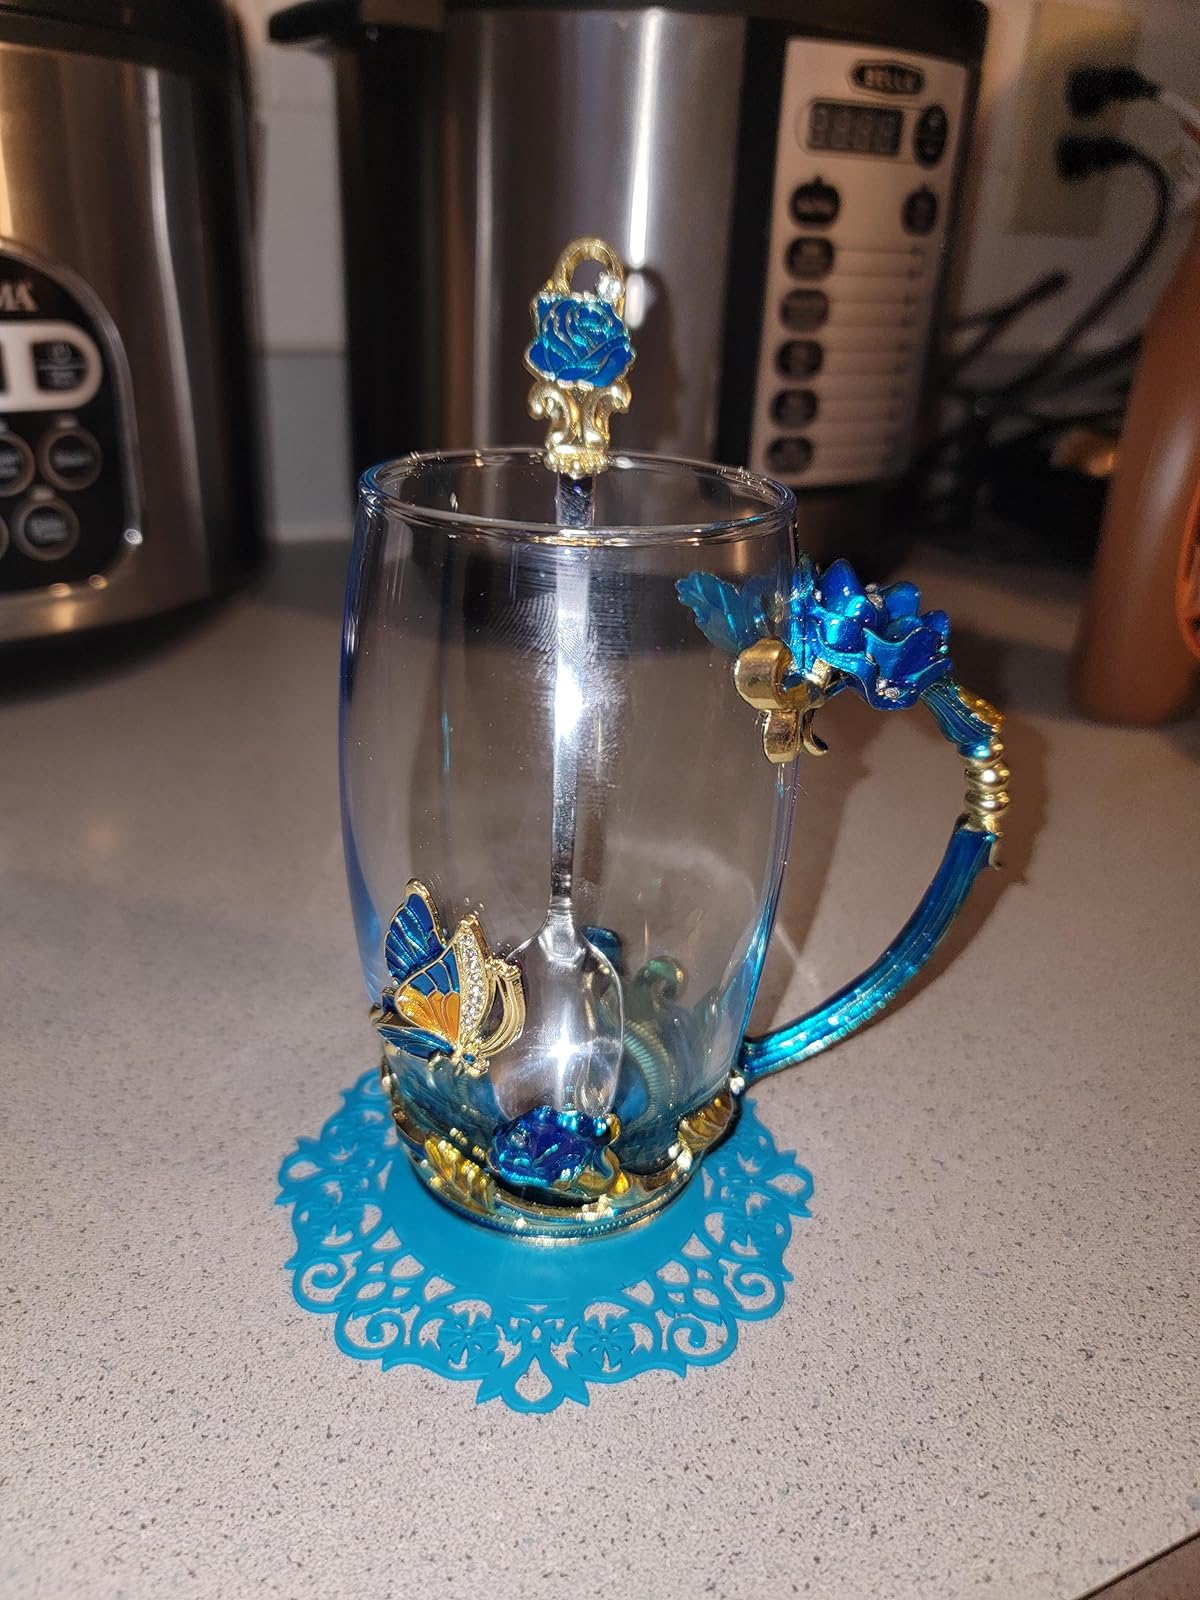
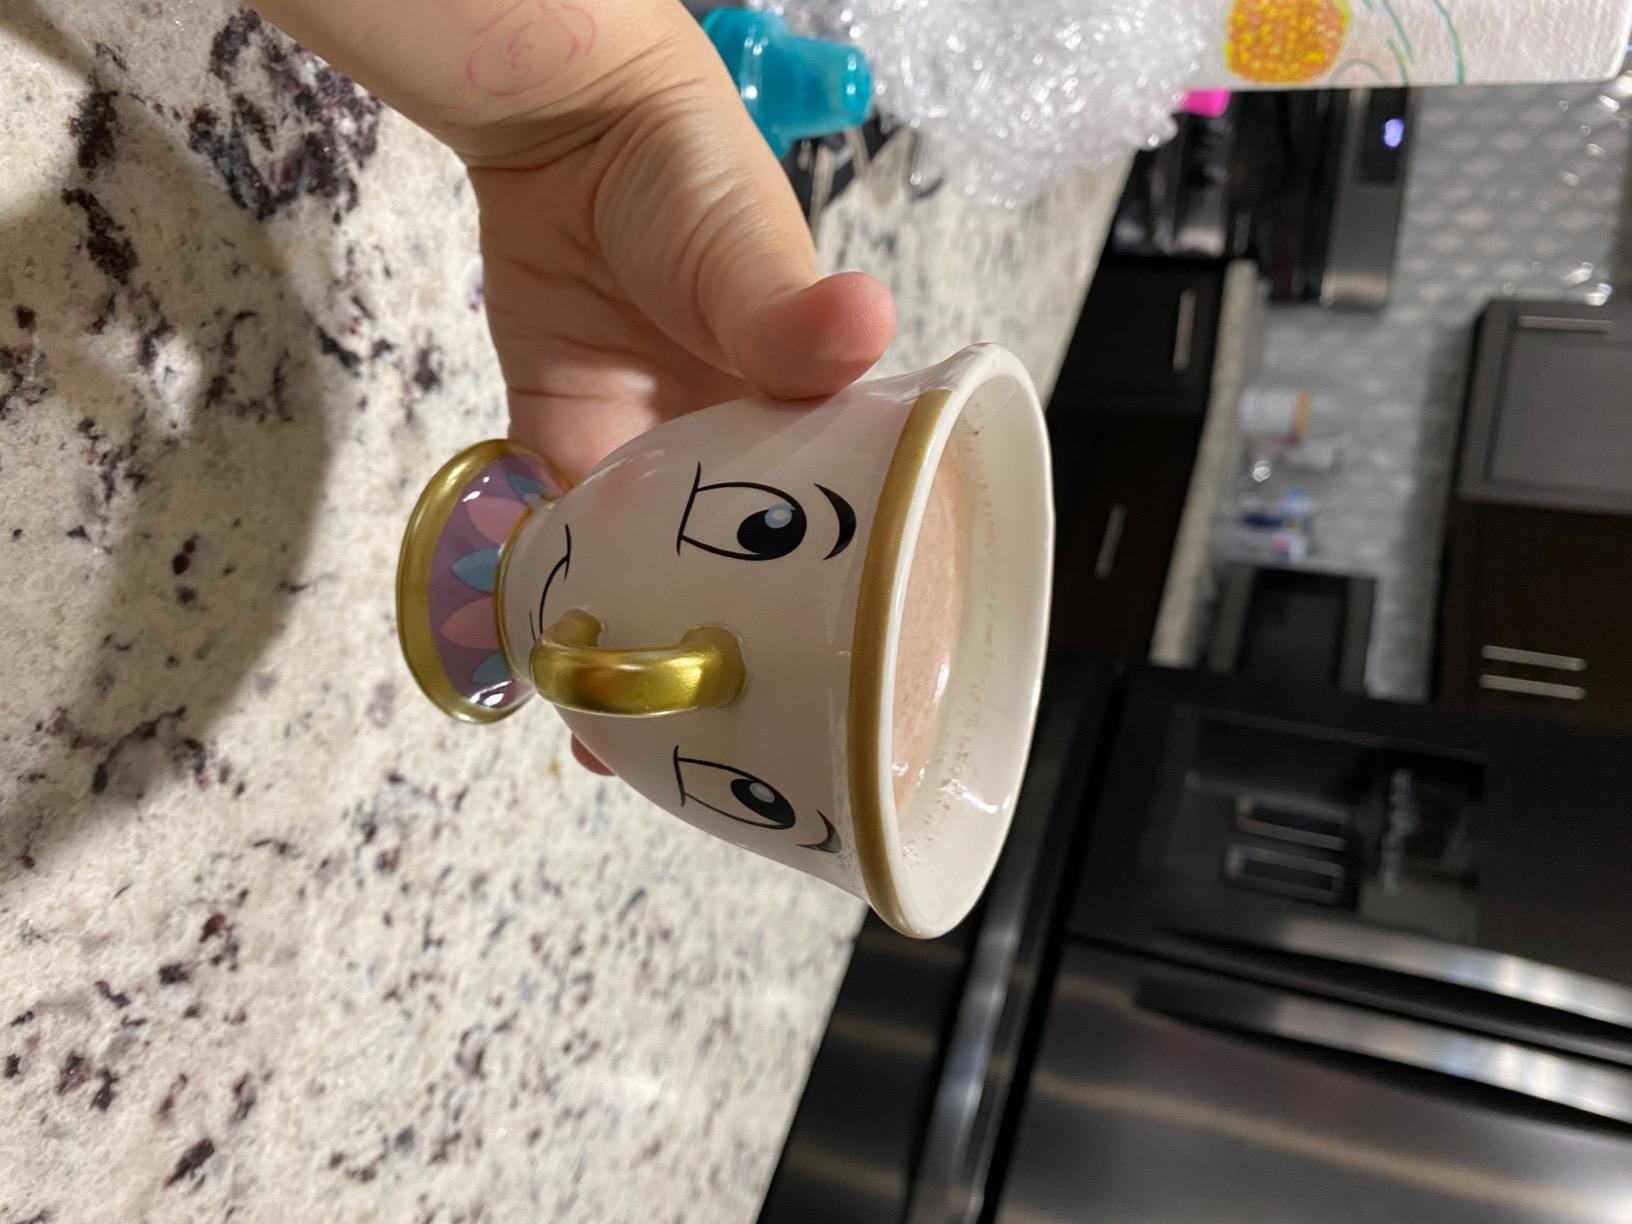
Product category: items_mug
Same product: no